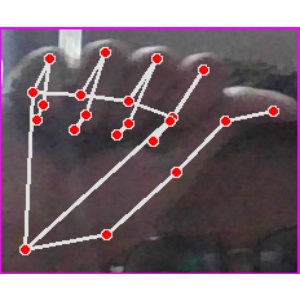
अक्षर: छ